Bloomingdale Park

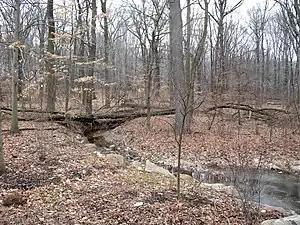
Sandy Brook flows southward from Drumgoole Road

Bloomingdale Park is a park on the South Shore of Staten Island. It is located in the Prince's Bay neighborhood, and is bounded on the north by Ramona Avenue, on the west by Bloomingdale Road, on the east by Lenevar Avenue, and on the south by Drumgoole Road West and the Korean War Veterans Parkway. It is nearly bisected by Maguire Avenue, but the avenue's two spurs into the park from the north and south do not meet in the middle.